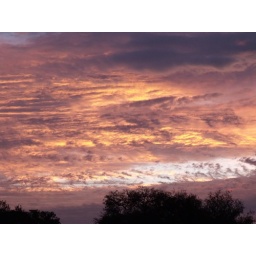
complex cloud patterns in orange light